Neighbourhood

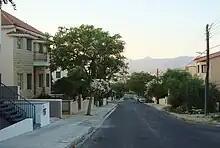
Typical Cypriot neighbourhood in Aglandjia, Nicosia, Cyprus

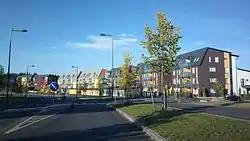
Vuores, a neighbourhood in the city of Tampere, Finland

The term has no general official or statistical purpose in the United Kingdom, but is often used by local boroughs for self-chosen sub-divisions of their area for the delivery of various services and functions, as for example in Kingston-upon-Thames or is used as an informal term to refer to a small area within a town or city. The label is commonly used to refer to organisations which relate to such a very local structure, such as neighbourhood policing or Neighbourhood watch schemes. In addition, government statistics for local areas are often referred to as neighbourhood statistics, although the data themselves are broken down usually into districts and wards for local purposes. In many parts of the UK wards are roughly equivalent to neighbourhoods or a combination of them.